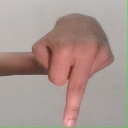
अक्षर: प